The Raven (1915 film)

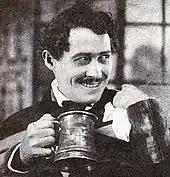
Henry B. Walthall as Edgar Allan Poe in "The Raven"

The film begins by tracing Poe's ancestral heritage before Poe himself is born. After the loss of his parents, Poe is taken in by the John and Francis Allan in Richmond, Virginia. The film then jumps ahead about 15 years to Poe's time at the University of Virginia. Due to debts from playing cards and a growing interest in wine, Poe begins to have difficulties. He hallucinates that he has killed a man in a pistol duel.